Papier-mâché offering shops in Hong Kong

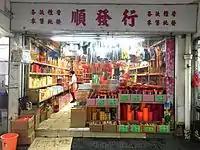

Traditional papier-mâché offering shops in Hong Kong sell papier-mâché offerings for sacred and festival-celebration purposes. Their popularity has grown since the 1940s. Since the start of the 21st century, demand for sacred papier products has declined, and thus papier-mâché shops and the entire industry is facing a reduction in sales.